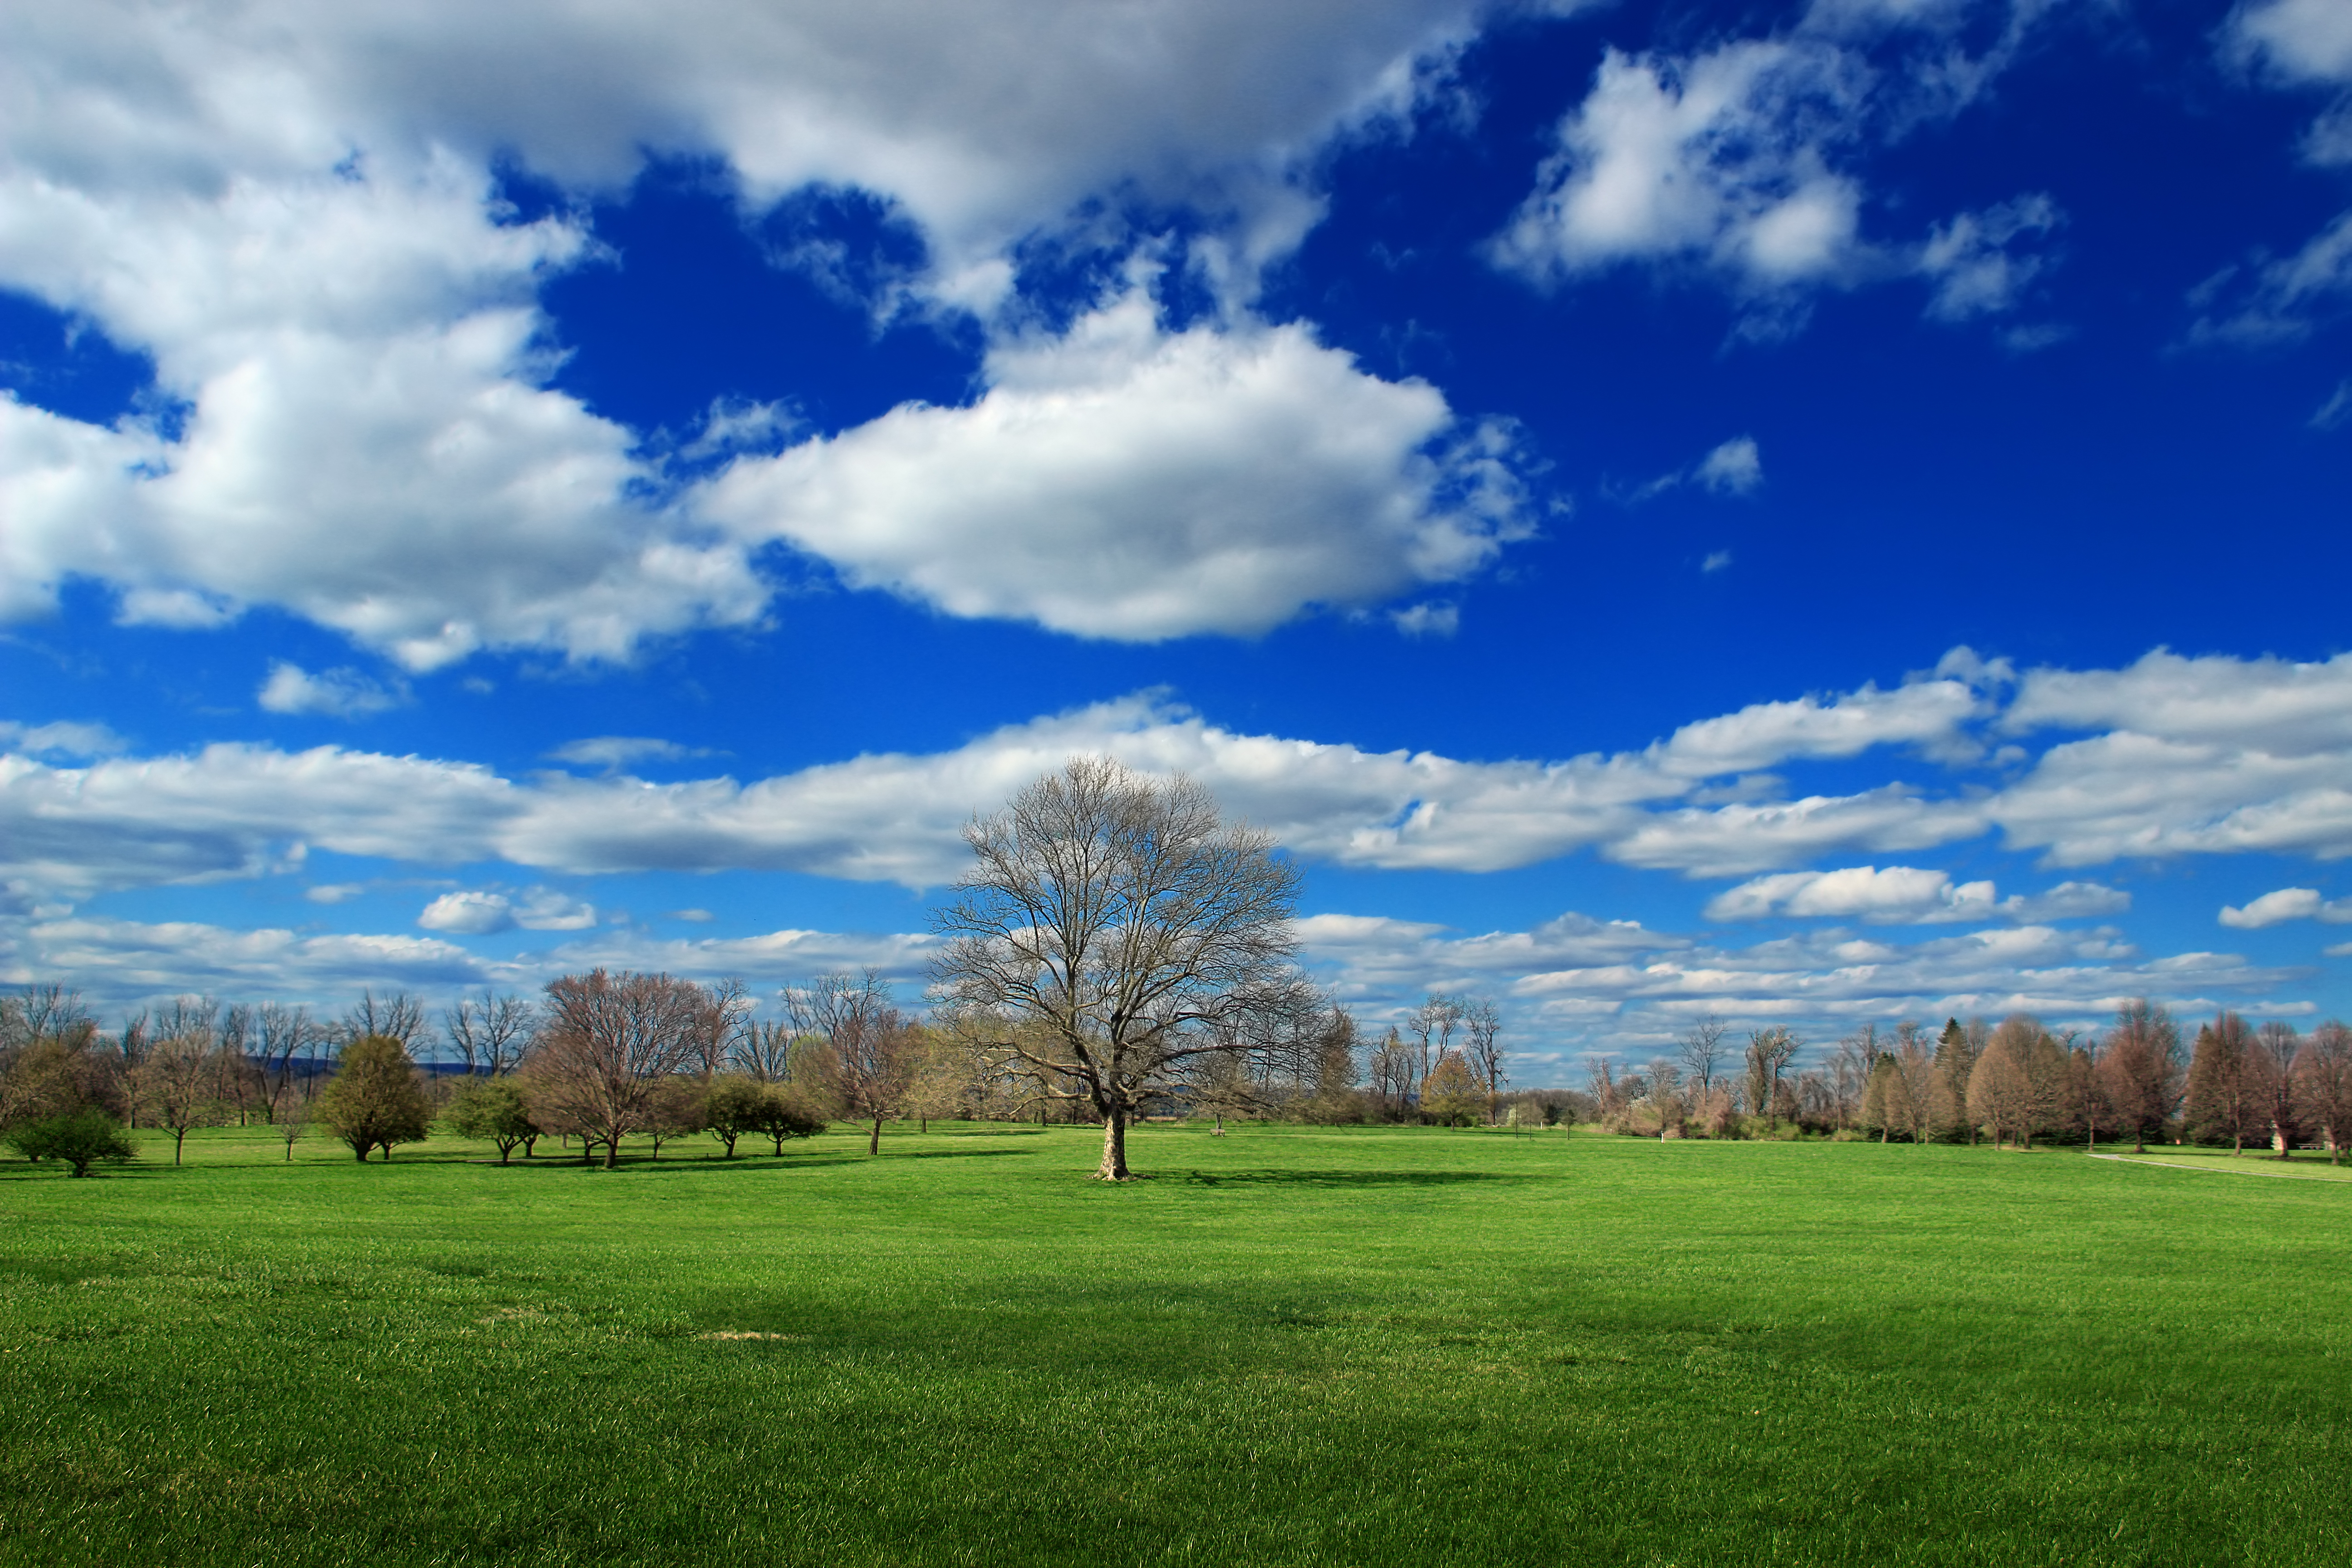
landscape, tree, nature, grass, horizon, mountain, cloud, plant, sky, field, lawn, meadow, prairie, sunlight, hill, spring, green, pasture, cumulus, agriculture, plain, trees, creativecommons, clouds, grassland, pennsylvania, lehighvalley, northamptoncounty, louisewmoorepark, louisewmoorecountypark, plateau, habitat, ecosystem, rural area, meteorological phenomenon, natural environment, geographical feature, grass family, woody plant